Spa town

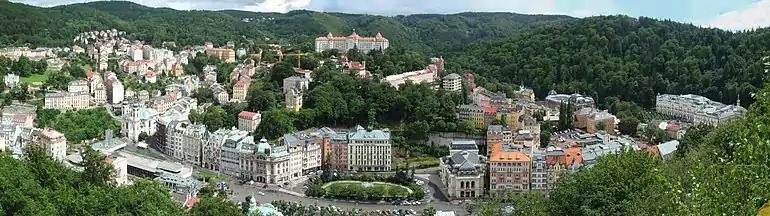
The spa town of Karlovy Vary (Karlsbad)

Bulgaria is known for its more than 500 mineral springs, including the hottest spring in the Balkans at Sapareva Banya - 103 °C. Other famous spa towns include Sandanski, Hisarya, Bankya, Devin, Kyustendil, Varshets, Velingrad.